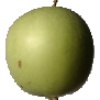
Label: apple_granny_smith